Brendan Hansen

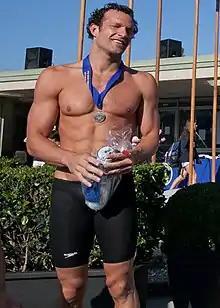
Hansen in 2011

Hansen prepared for a comeback at the 2012 Summer Olympics, winning the 100-meter breaststroke and 200-meter breaststroke at the U.S. Nationals with times of 1:00.08 and 2:10.59 respectively.